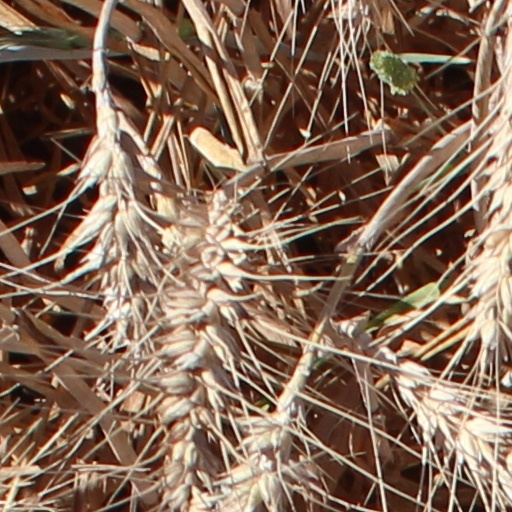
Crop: wheat